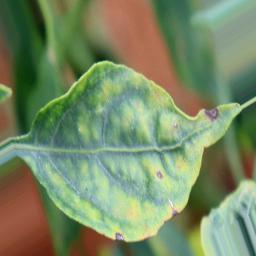
Label: cercospora